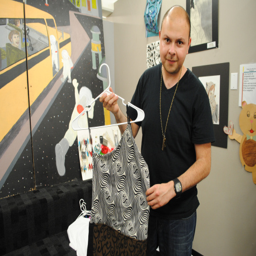
soccer player with a piece of clothing that he refashioned from one of his designs .